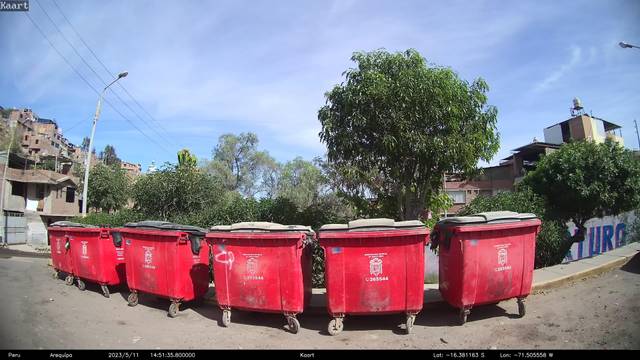
Region: Peru
Coordinates: -16.381, -71.506